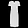
Label: Dress